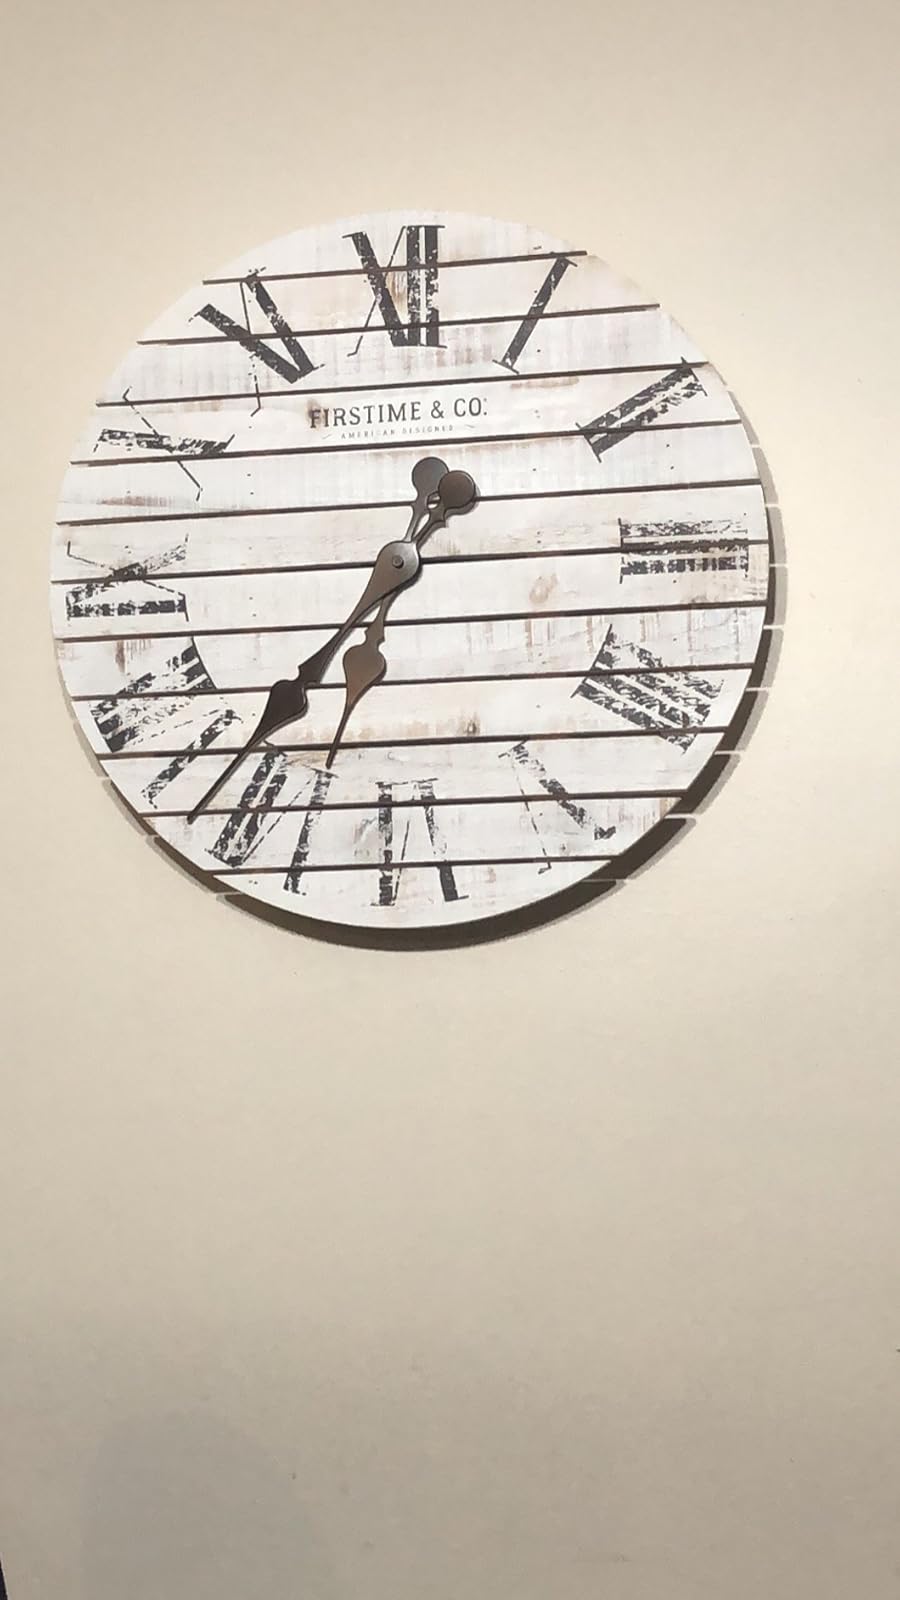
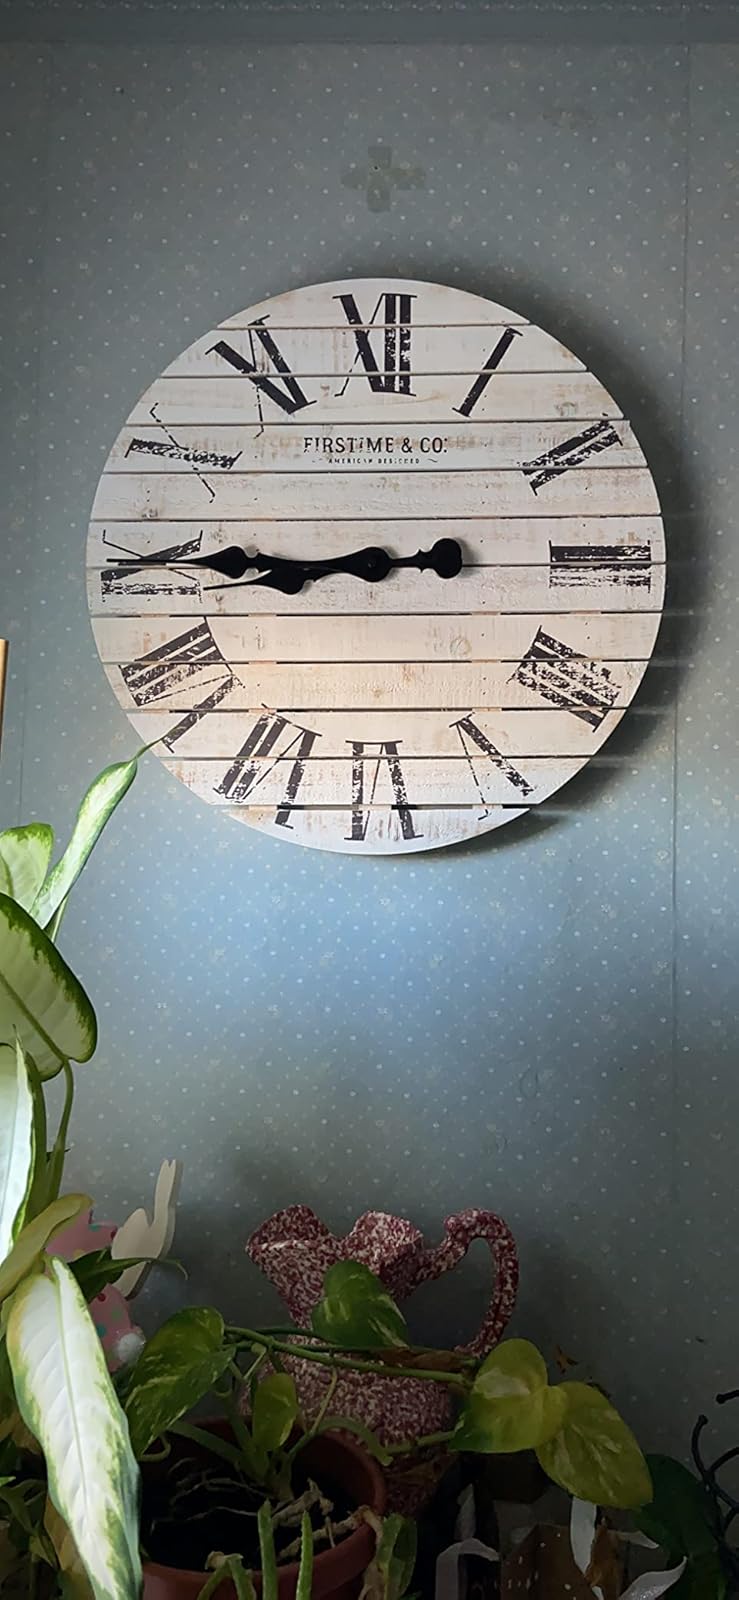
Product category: clock
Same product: yes